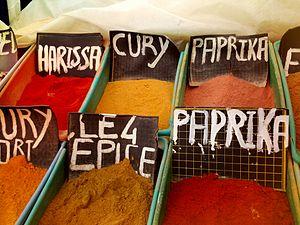
La cuisine des pays du Maghreb regroupe les variétés de cuisines régionales et le style culinaire de l'Afrique du Nord-Ouest, région qui comprend les pays suivants : Algérie, Maroc, Tunisie, Mauritanie et Libye, ainsi que le territoire contesté du Sahara occidental. La région dispose d'un haut degré de diversités géographique, politique, sociale, économique et culturelle qui l'influencent.